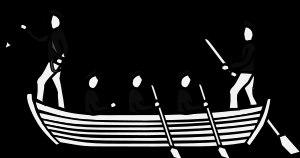
Bayonne est une commune du sud-ouest de la France et l’une des deux sous-préfectures du département des Pyrénées-Atlantiques, en région Nouvelle-Aquitaine. La ville est située au point de confluence de l'Adour et de la Nive, non loin de l'océan Atlantique, aux confins nord du Pays basque et sud de la Gascogne, là où le bassin aquitain rejoint les premiers contreforts du piémont pyrénéen. Elle est frontalière au nord avec le département des Landes, et la limite territoriale franco-espagnole se situe à une trentaine de kilomètres au sud.
Biarritz est une commune française située dans le département des Pyrénées-Atlantiques en région Nouvelle-Aquitaine, dans le Sud-Ouest de la France. Bordée par l'océan Atlantique, la ville dispose d'une façade maritime longue de 4 kilomètres, dans le creux du golfe de Gascogne, à moins de 25 kilomètres de la frontière avec l'Espagne.